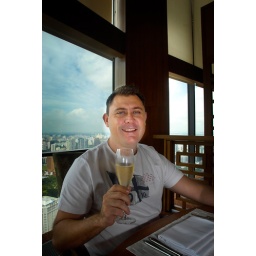
Robert with champagne glass at the Swiss Hotel sky lounge in Singapore